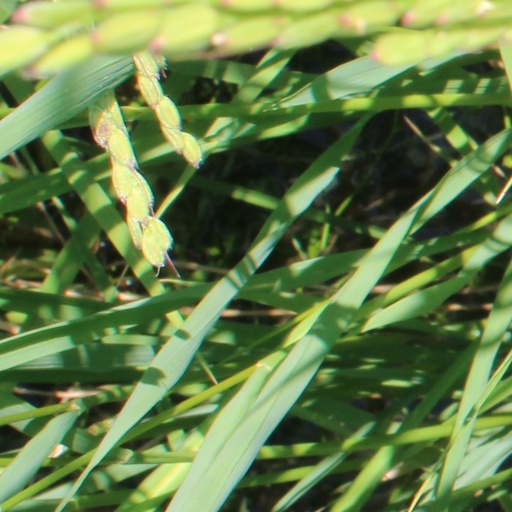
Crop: rice